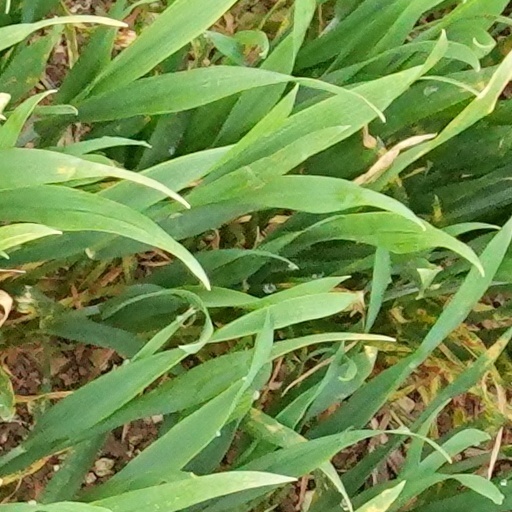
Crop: wheat